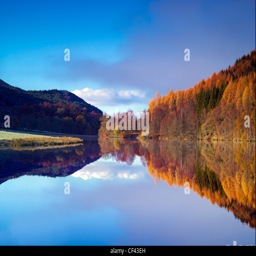
trees and surrounding hillside reflected in the still waters on a winter morning